Turtle Island (Lake Erie)

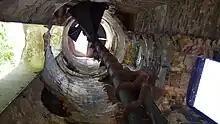
Interior of old lighthouse on Turtle Island

The small strip of land surrounding the mouth of the Maumee River was under the jurisdiction of the Michigan Territory, because the borders originally drawn up for the Northwest Ordinance of 1787 set a territorial boundary as a straight line from the southernmost edge of Lake Michigan. When Ohio became the first in the Northwest Territory to gain statehood in 1803, the state's northern border did not include this important area, which was later given to the Michigan Territory when it was formally organized in 1805. Turtle Island fell under the jurisdiction of the Michigan Territory, and when the first Turtle Island Light was constructed in 1831, it was within the boundaries of the territory. When Toledo was founded in 1833, it was part of the Michigan Territory, and the Port of Toledo operated the lighthouse. Because Ohio disputed Michigan's ownership over this area, it led to the heated Toledo War, a border dispute between the Michigan Territory and the state of Ohio for the area known as the Toledo Strip. In late 1836, President Andrew Jackson intervened on behalf of Ohio and gave the Toledo Strip to Ohio in exchange for Michigan getting a portion of the Upper Peninsula when it became a state soon after on January 26, 1837.